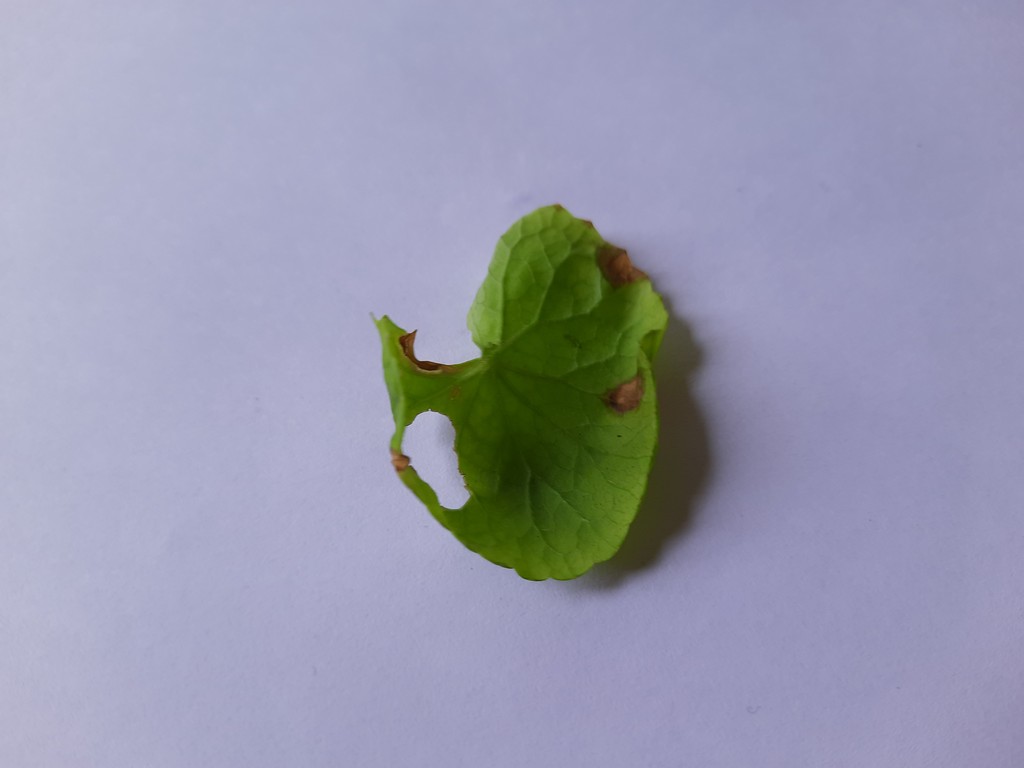
Label: Unhealthy